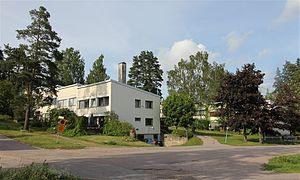
Cet article est une liste partielle des bâtiments conçus par Alvar Aalto.
Aerola est une résidence située dans le quartier Veromies de la zone aéroportuaire de Vantaa en Finlande.
Veromies est un quartier de Vantaa, une des principales villes de l'agglomération d'Helsinki en Finlande.